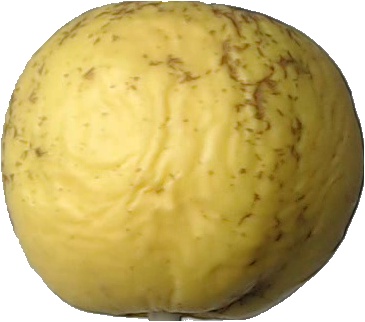
Label: apple_golden_1